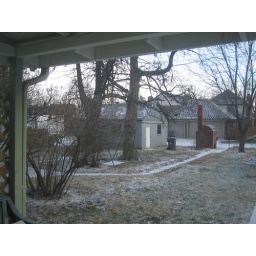
There's a bird in the tree over there that Annabelle was looking at.